The Overcoat

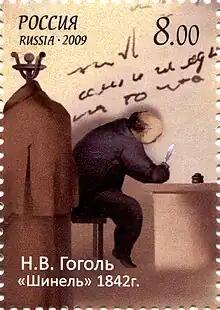
A stamp depicting "The Overcoat", from the souvenir sheet of Russia devoted to the 200th birth anniversary of Nikolai Gogol, 2009

A number of films have used the story, both in the Soviet Union and in other countries: